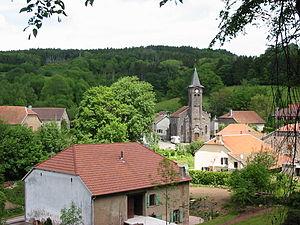
Châtas est une commune française située dans le département des Vosges, en région Grand Est.
L’habitat lorrain dont l’aire s’étend au-delà de la région lorraine se définit dans les grandes lignes par la prédominance du village-rue composé de maisons blocs plus ou moins jointives. L’organisation interne de la maison unifaîtière se fait par des travées souvent profondes perpendiculaires à la rue. La cuisine dans la travée habitation occupe une place centrale comme lieu de vie spontané et comme espace distributeur vers les autres pièces. La maison d’esprit lorrain offre généralement le mur gouttereau côté rue de sorte que les ouvertures permettent de lire la façade travée par travée.
Le toit est la surface ou couverture couvrant la partie supérieure d'un édifice, permettant principalement de protéger son intérieur contre les intempéries et l'humidité.